Cast-iron architecture

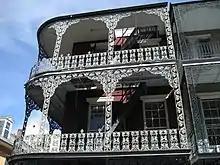
New Orleans cast iron 'gallery', 1850s

The in Noisiel, completed in 1872, is often cited as the first building with an expressed metal frame. It was not however the first given earlier examples, but it is one of the most attractive (and some of the framing is hidden by the bricks). Designed by Jules Saulnier, it was an expression of a French approach that included an exposed metal frame as part of an overall decorative scheme, often using polychrome brick and tiles, with other examples later in date.